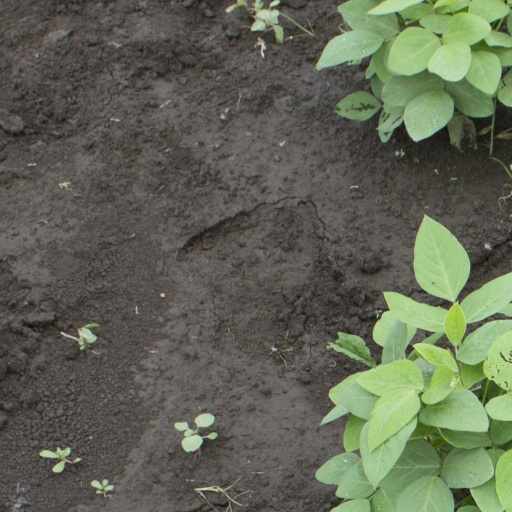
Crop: soybean